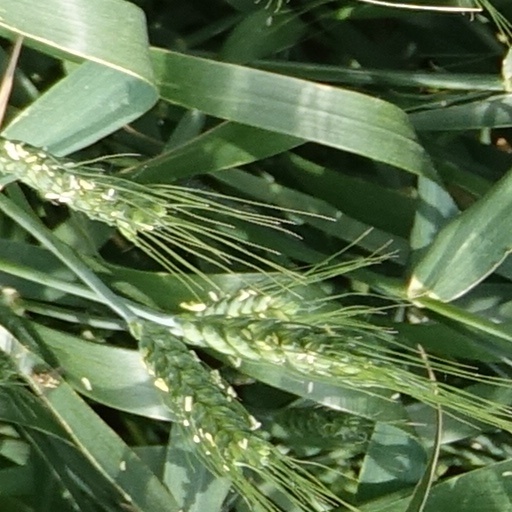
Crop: wheat